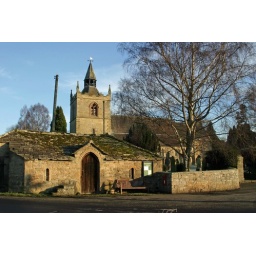
The building in the foreground is the church stable and hearse house.